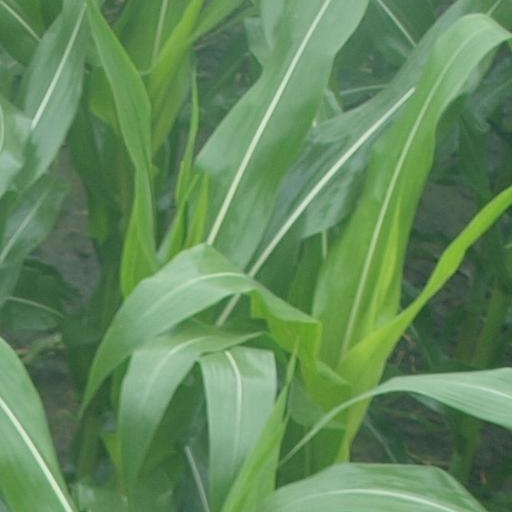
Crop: maize; corn